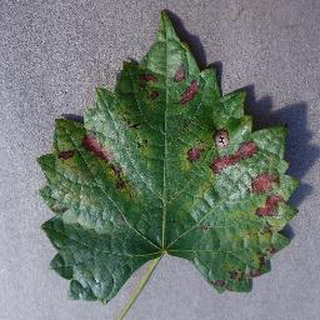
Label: grape_esca_black_measles